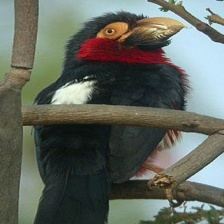
Species: BEARDED BARBET
Scientific name: LYBIUS DUBIUS